116th Air Refueling Squadron

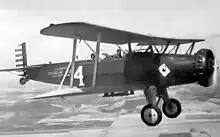
116th Observation Squadron – Douglas O-38 30-414

In 1924, the Adjutant General for the Washington National Guard, who was traveling through Spokane, made a simple proposal to the city fathers. Whichever city, Spokane, Seattle or Tacoma, could raise $10,000 first for building hangars would get an Observation Squadron. As the General's westward train pulled out of the station and was approaching the city limits, a telegraph wire sent out ahead of the train stated, "The $10,000 has been raised. We want the squadron."